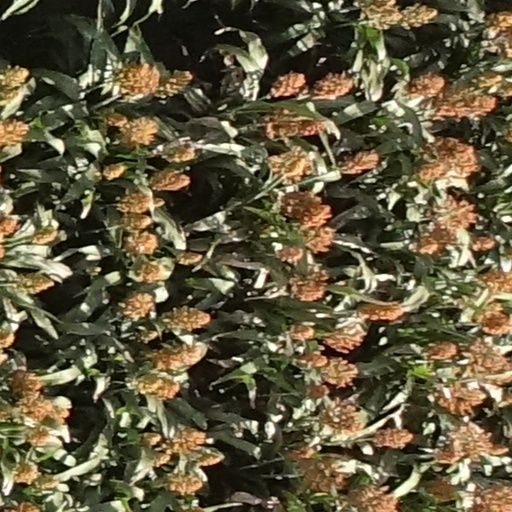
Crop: sorghum